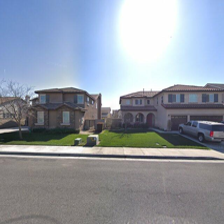
Label: streetView